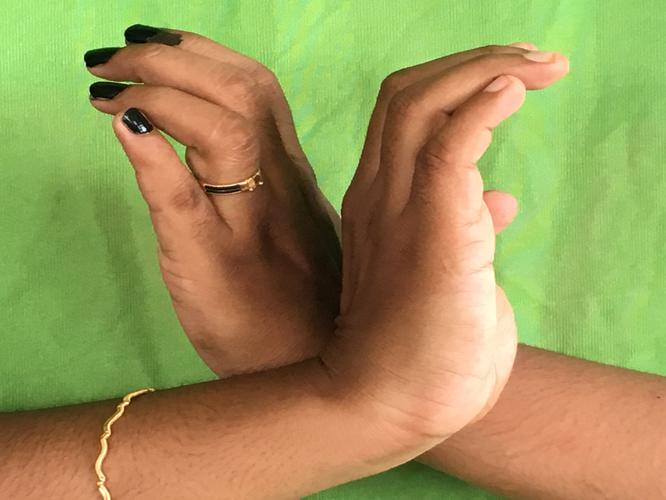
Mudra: Nagabandha
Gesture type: double_hand